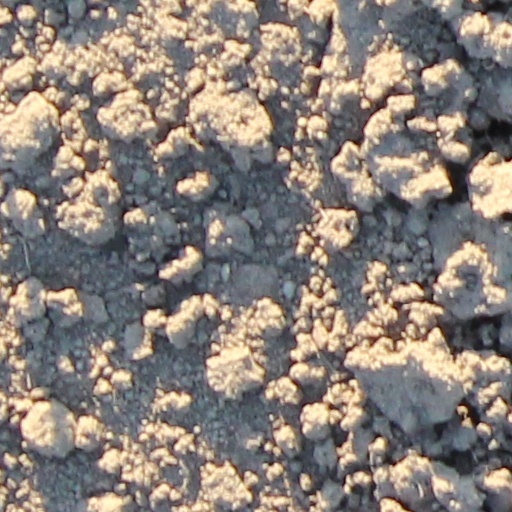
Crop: wheat